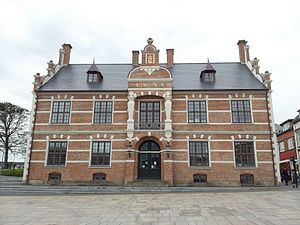
Thisted / Historie
Det gamle Rådhus
Thisted Rådhus This is a photo of a listed building in Denmark, number 787-101534-1 in the Heritage Agency of Denmark database for Listed Buildings.
Thisted er en købstad og havneby ved Limfjorden med 13.423 indbyggere, beliggende i Thy. Byen er centrum i Thisted Kommune, der er en del af Region Nordjylland. Thisted ligger nogenlunde midt i kommunen og har en ca. fem km lang kystlinie langs fjorden. Limfjordsbyen er politisk, økonomisk og kulturelt centrum i kommunen, og Thisted er den største by i Nordvestjylland. Byens hospital, Sygehus Thy-Mors, er et af hovedsygehusene i regionen. Sygehuset har en nybygget akutmodtagelse, der betjener hele det Nordvestjyske område.